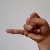
The image shows a hand gesture representing the letter 'J' in Indian Sign Language.